Urban density

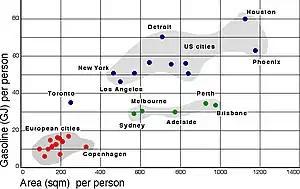
A graph showing the relationship between urban density and petrol use.

It is commonly asserted that higher-density cities are more sustainable than low-density cities. This is because they reduce urban sprawl, minimize land use, and make services and infrastructure more efficient and accessible to residents. Much urban planning theory - particularly in North America, the UK, Australia, and New Zealand - has been developed premised on raising urban densities, such as New Urbanism, transit-oriented development, and smart growth. This assertion, however, remains a contested or challenged one.